Answer in natural language. Which point is closer to the camera taking this photo, point B  or point C? Choose between the following options: C or B
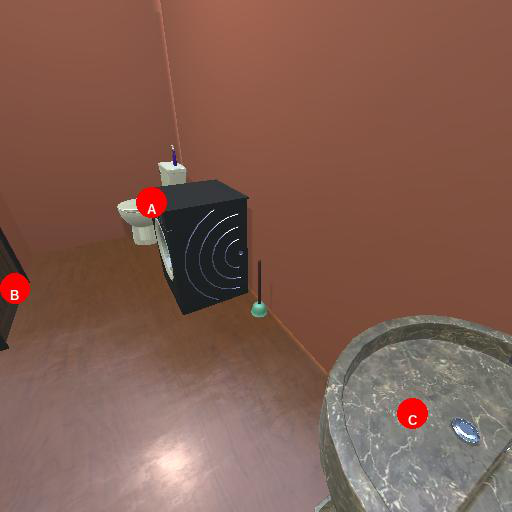
<answer>C</answer>